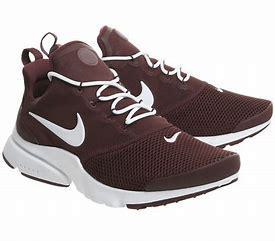
Brand: Nike
Model: Presto Fly